The World Is Not Enough (song)

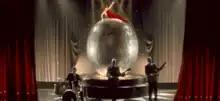
The stage concert house, with red curtains on the side and grey ones in the background. Atop a scenographic Earth globe lies a woman in a red dress, while below it three men in suits play drums, bass and guitar.

Stölzl (chosen by Garbage) drew up a treatment liked by the band, but MGM and Eon (who commissioned the video) did not consider it "Bond enough". Stölzl's reworked storyboard featured Manson as an android clone who kills her human counterpart, a concept the band also liked. He provided a special-effects company with sketches of the android, and a replica was constructed with aircraft and missile parts, tubing, metal and plastic. The android was combined with Manson in post-production to show its mechanical interior. "It reminds me of "The Man Who Knew Too Much". Some of the shots look like Stanley Kubrick", recalled Vig. "For us it was just important that the music video was also a Garbage video." "[It's] like a mini-Bond action-packed film, where an android removes evil from the world and sacrifices herself in the process like a kamikaze warrior. That's as close as we'll ever get [to being in a Bond movie]," Manson later said.